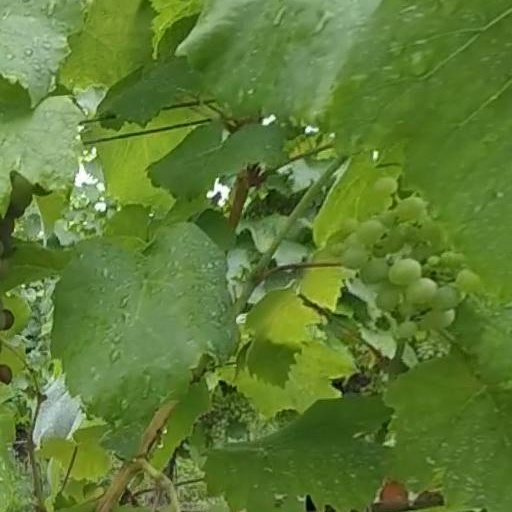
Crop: grape